Justin Marks

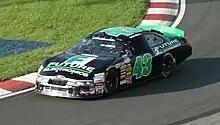
Marks during qualifying for the 2010 NAPA Auto Parts 200 at Circuit Gilles Villeneuve.

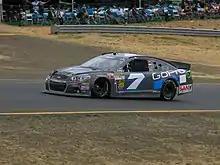
Marks during the 2013 Toyota/Save Mart 350

In 2006, Marks left road racing to pursue a career in NASCAR. In 2006, Marks raced for RAB Racing in the ARCA RE/MAX Series, driving their No. 65. Although he did not pick up any wins in his two years there, Marks turned many heads with his driving ability. In 2007 he was picked up by Germain Racing of the Craftsman Truck Series to drive their No. 03 truck. Marks again impressed many with an eighth-place finish at Homestead-Miami Speedway. This cemented his future as the driver of the No. 9 Crocs/Construct Corps Toyota for 2008, running for Rookie of the Year.